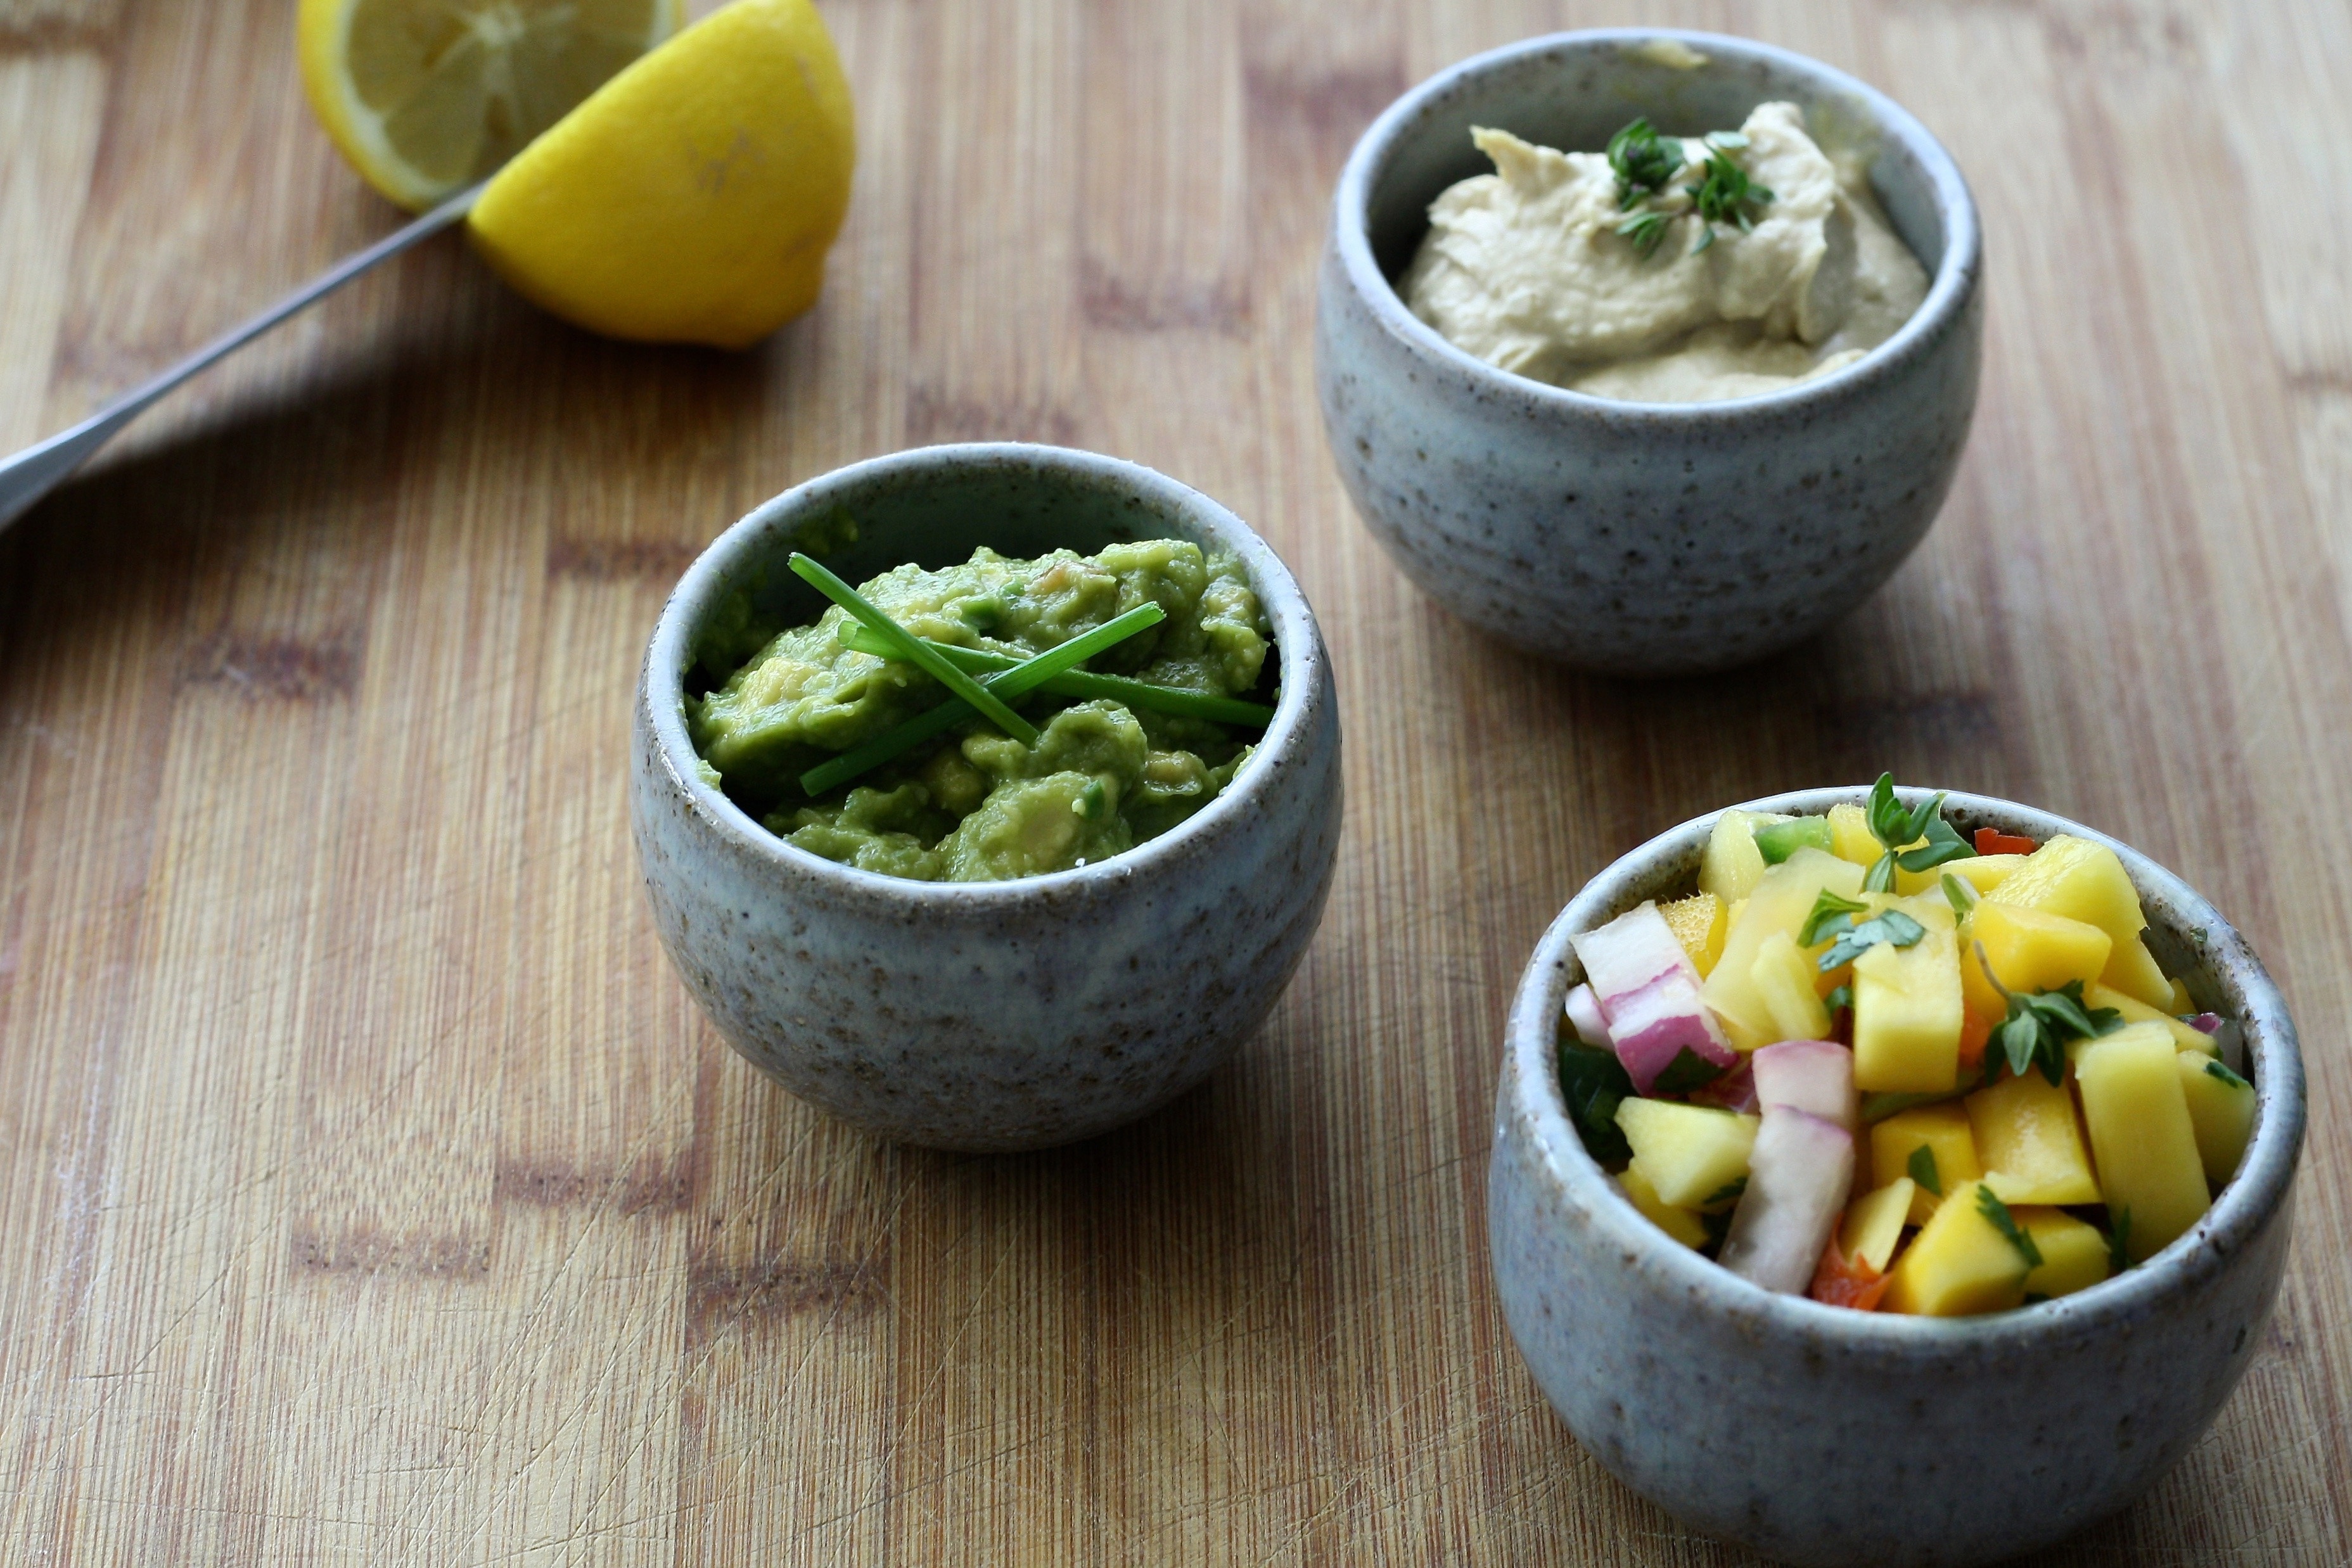
food, cuisine, dish, ingredient, produce, guacamole, vegetarian food, superfood, recipe, plant, bowl, dip, mexican food, vegetable, lime